Solid ink

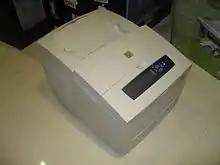
A Xerox Phaser 8500 solid ink printer

Solid ink (also known as hot melt ink) is a type of ink used in printing. Solid ink is a waxy, resin-based polymer that must be melted prior to usage, unlike conventional liquid inks. The technology is used most often in graphics and large-format printing environments where color vividness and cost efficiency are important.